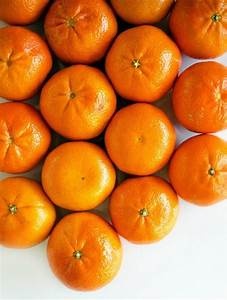
Label: mandarine